William Burges

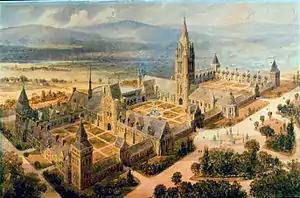
Trinity College, Hartford: Burges's revised, three-quadrangle, masterplan

The octagonal chamber with its great rib-vault, modelled on Viollet-le-Duc's chambers at Coucy and Pierrefonds, is decorated with drawings of butterflies and birds. Off the hall lies the Windlass Room, in which Burges delighted in assembling the fully functioning apparatus for the drawbridge, together with murder-holes for expelling boiling oil. The Marquess's bedroom provides some spartan relief before the culmination of the castle, Lady Bute's Bedroom. Crook considers this room "pure Burges: an arcaded circle, punched through by window embrasures, and topped by a trefoil-sectioned dome." The decorative theme is 'love', symbolised by monkeys, pomegranates and nesting birds. The decoration was completed long after Burges's death but his was the guiding spirit. "Would Mr Burges have done it?" William Frame wrote to Thomas Nicholls in 1887. Burges's original design for the castle included a chapel to be built on the roof of the Well Tower. It was never finished and the remains were removed in the late nineteenth century.